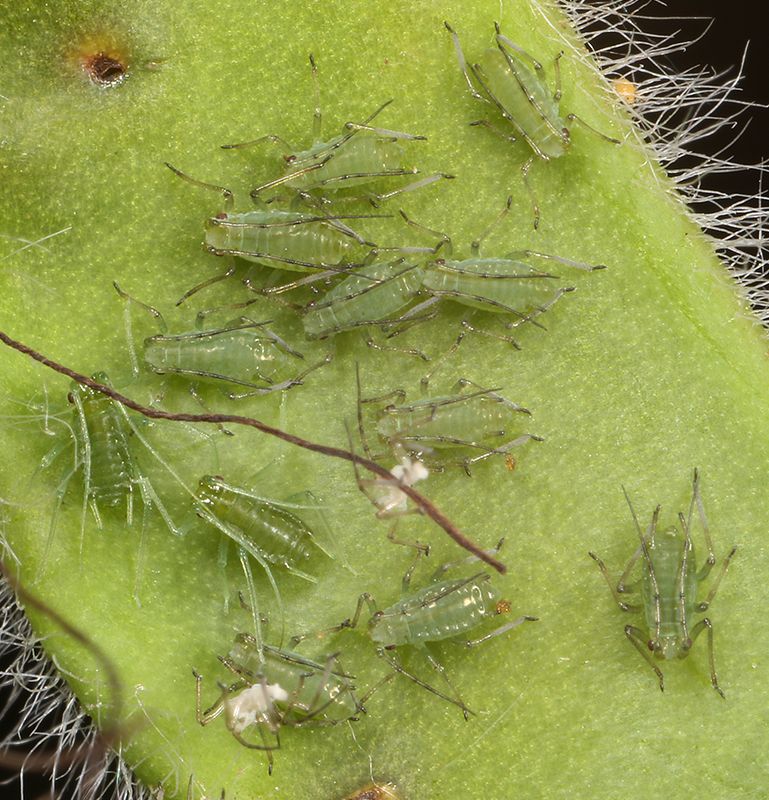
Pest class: pea_aphid